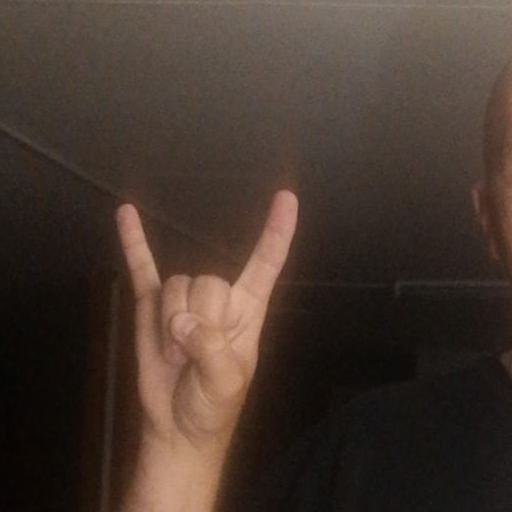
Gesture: rock